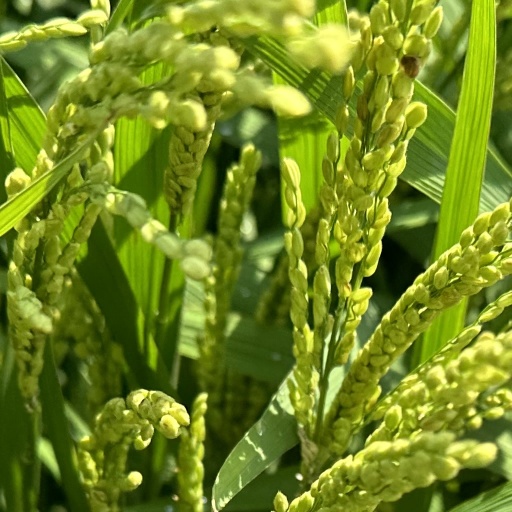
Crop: rice